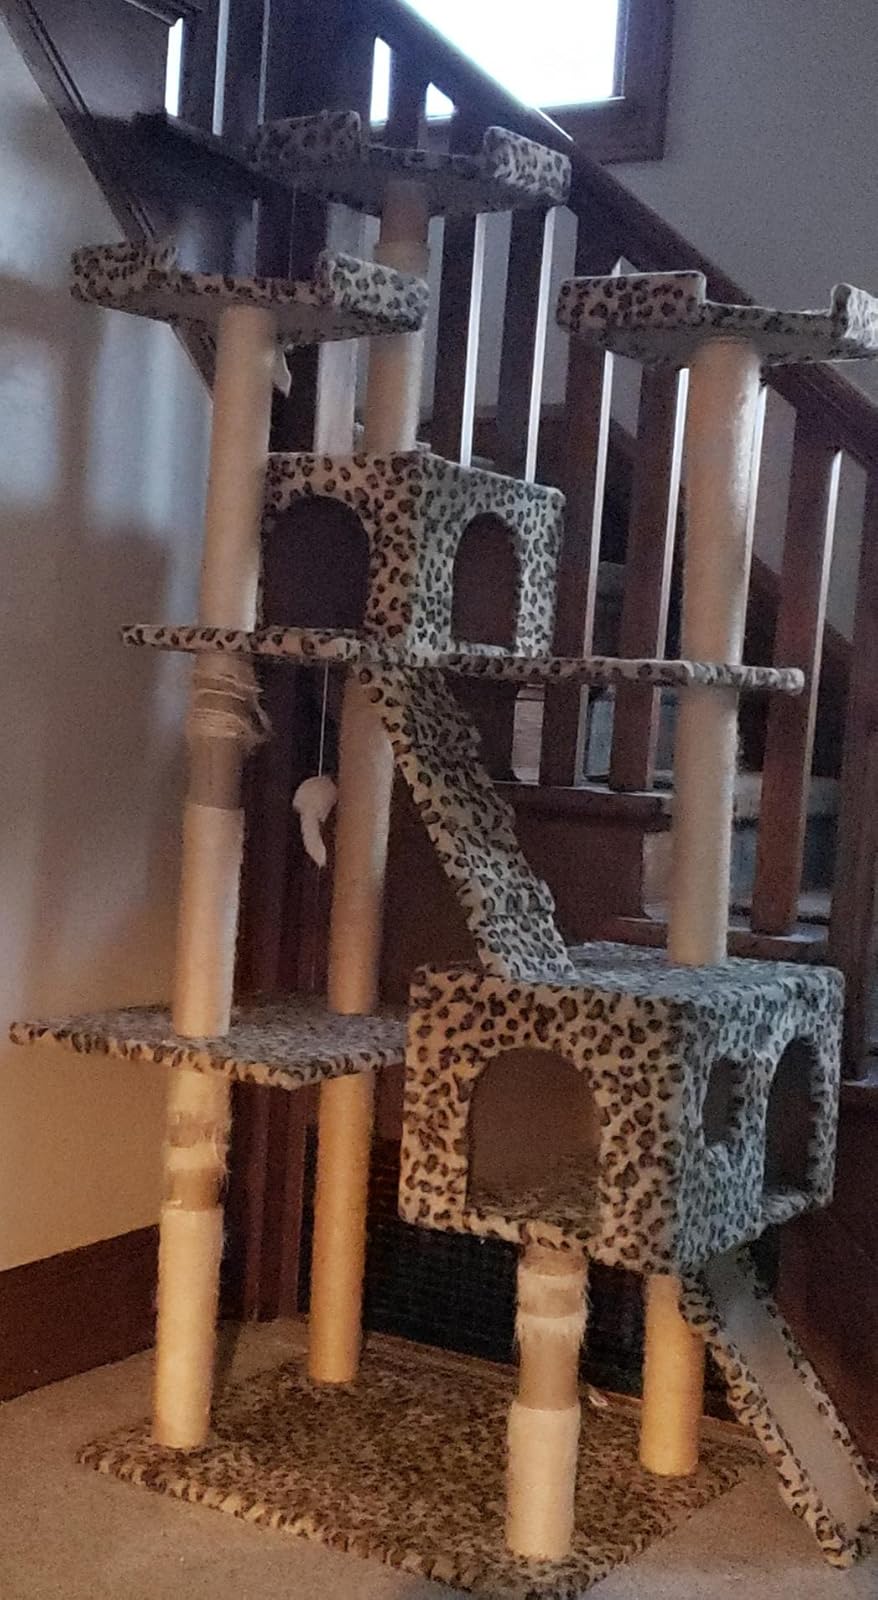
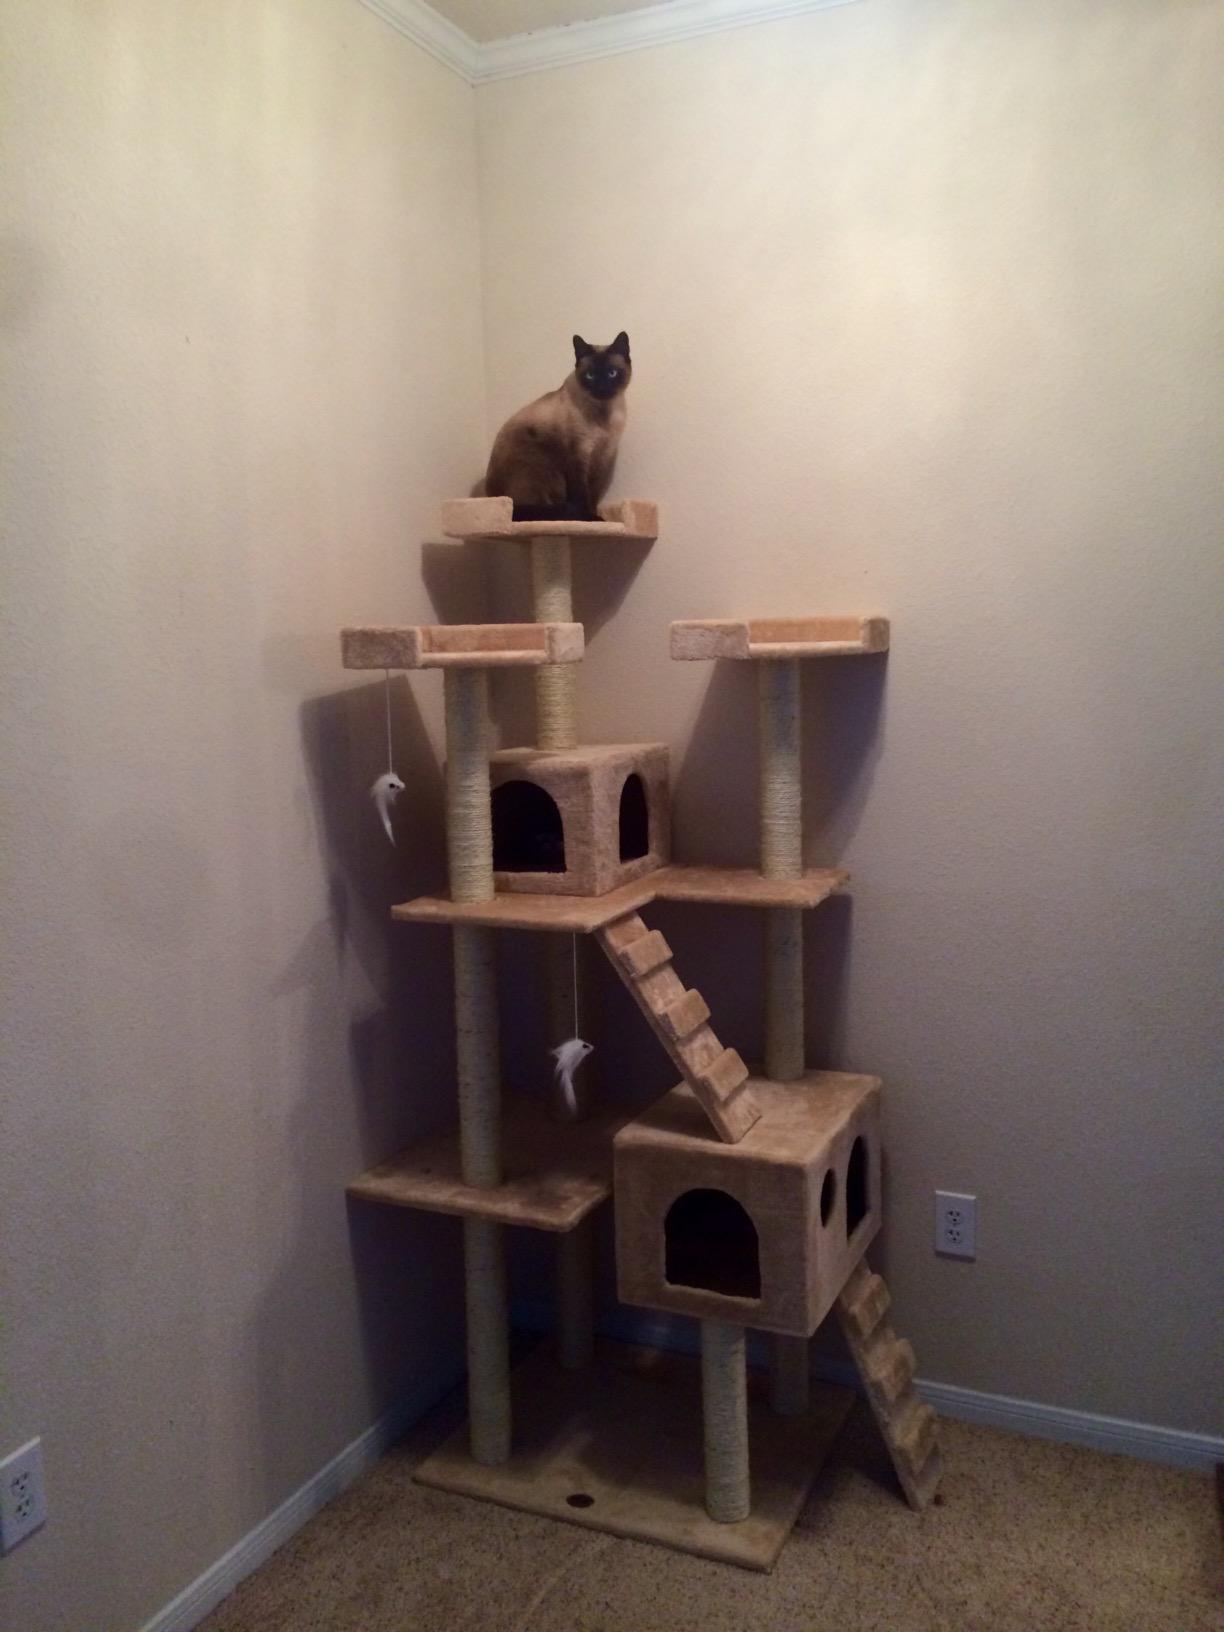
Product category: items_cat tree
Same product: no